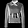
Label: Pullover